Thomas Farnik

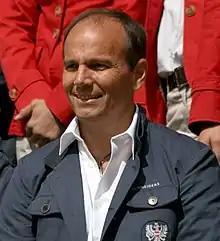
Thomas Farnik in 2012

He was twelve years old when his father introduced him to shooting. He started with a rifle, and his father remained involved with his early training.